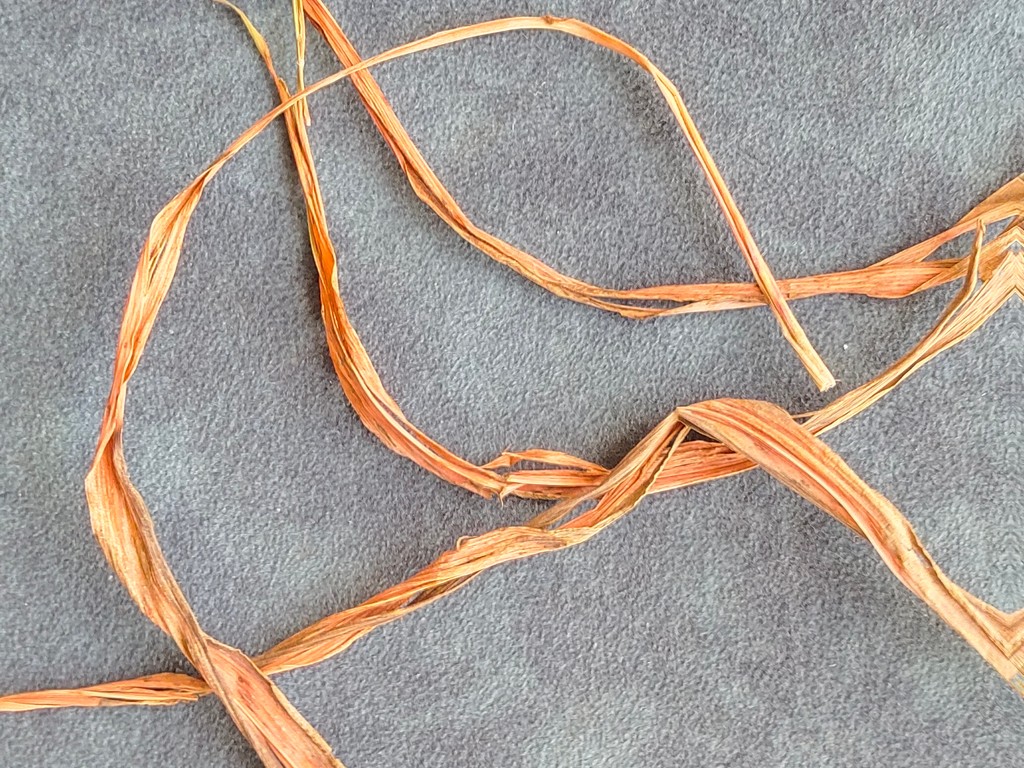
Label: Dried